Paolo De Grandis

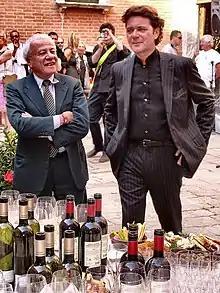
Achille Bonito Oliva and Paolo De Grandis during the inauguration of Adi Da Samraj at the 52 Esposizione Internazionale d'Arte – la Biennale di Venezia, 2007.

He has worked iteratively in collaboration with the Venice Biennale as curator, commissioner or coordinator in the first participations of diverse countries. "De grandis cooperation with the Venice Biennale has increased. In the mid-1990s he instituted pavilions outside the "giardini" area, allowing the participation of countries beyond those in the historical Biennale compound. Countries like Taiwan, Singapore, Hong Kong, Latvia, Estonia, Macedonia, Greece, Jamaica, Ukraine, Indonesia, Iran and Morocco turned to him and to his company Arte Communications to find suitable spaces all around Venice in which to exhibit".